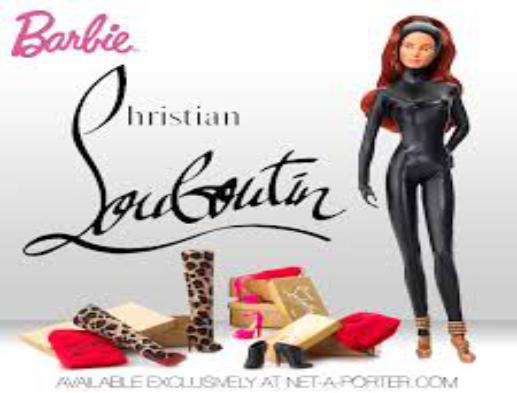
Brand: Christian Louboutin
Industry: Clothes